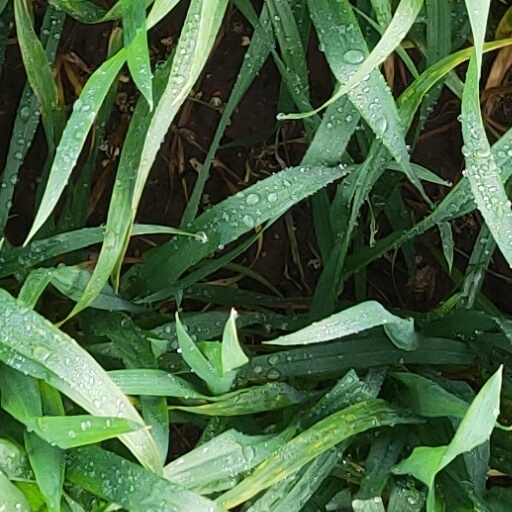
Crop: wheat